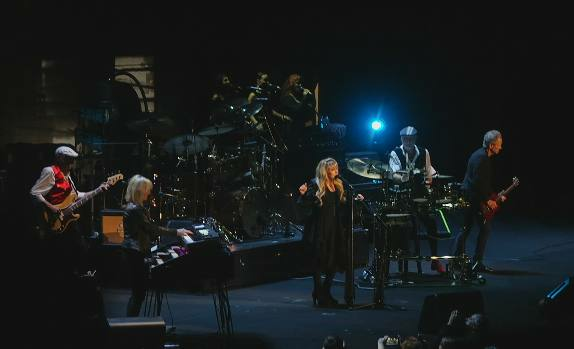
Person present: Yes